Medieval architecture

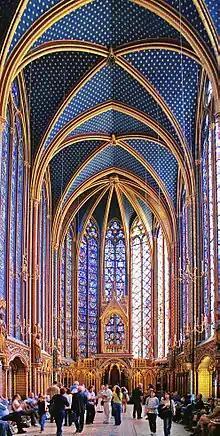
Sainte-Chapelle, Paris, built in the Rayonnant Gothic style between 1238 and 1248.

The pre-Romanesque period lasted from the beginning of the Middle Ages (around 500 AD) to the emergence of the Romanesque style (from the 10th century). Much of the notable architecture from the period comes from France and Germany, under the Merovingians and the Carolingians and the Ottonians. Other regions also have examples of architecture from this period, including Croatia, England and Iberia (especially in Asturias and León). In Lombardy, the pre-Romanesque style included many Romanesque features and is therefore known as the First Romanesque.